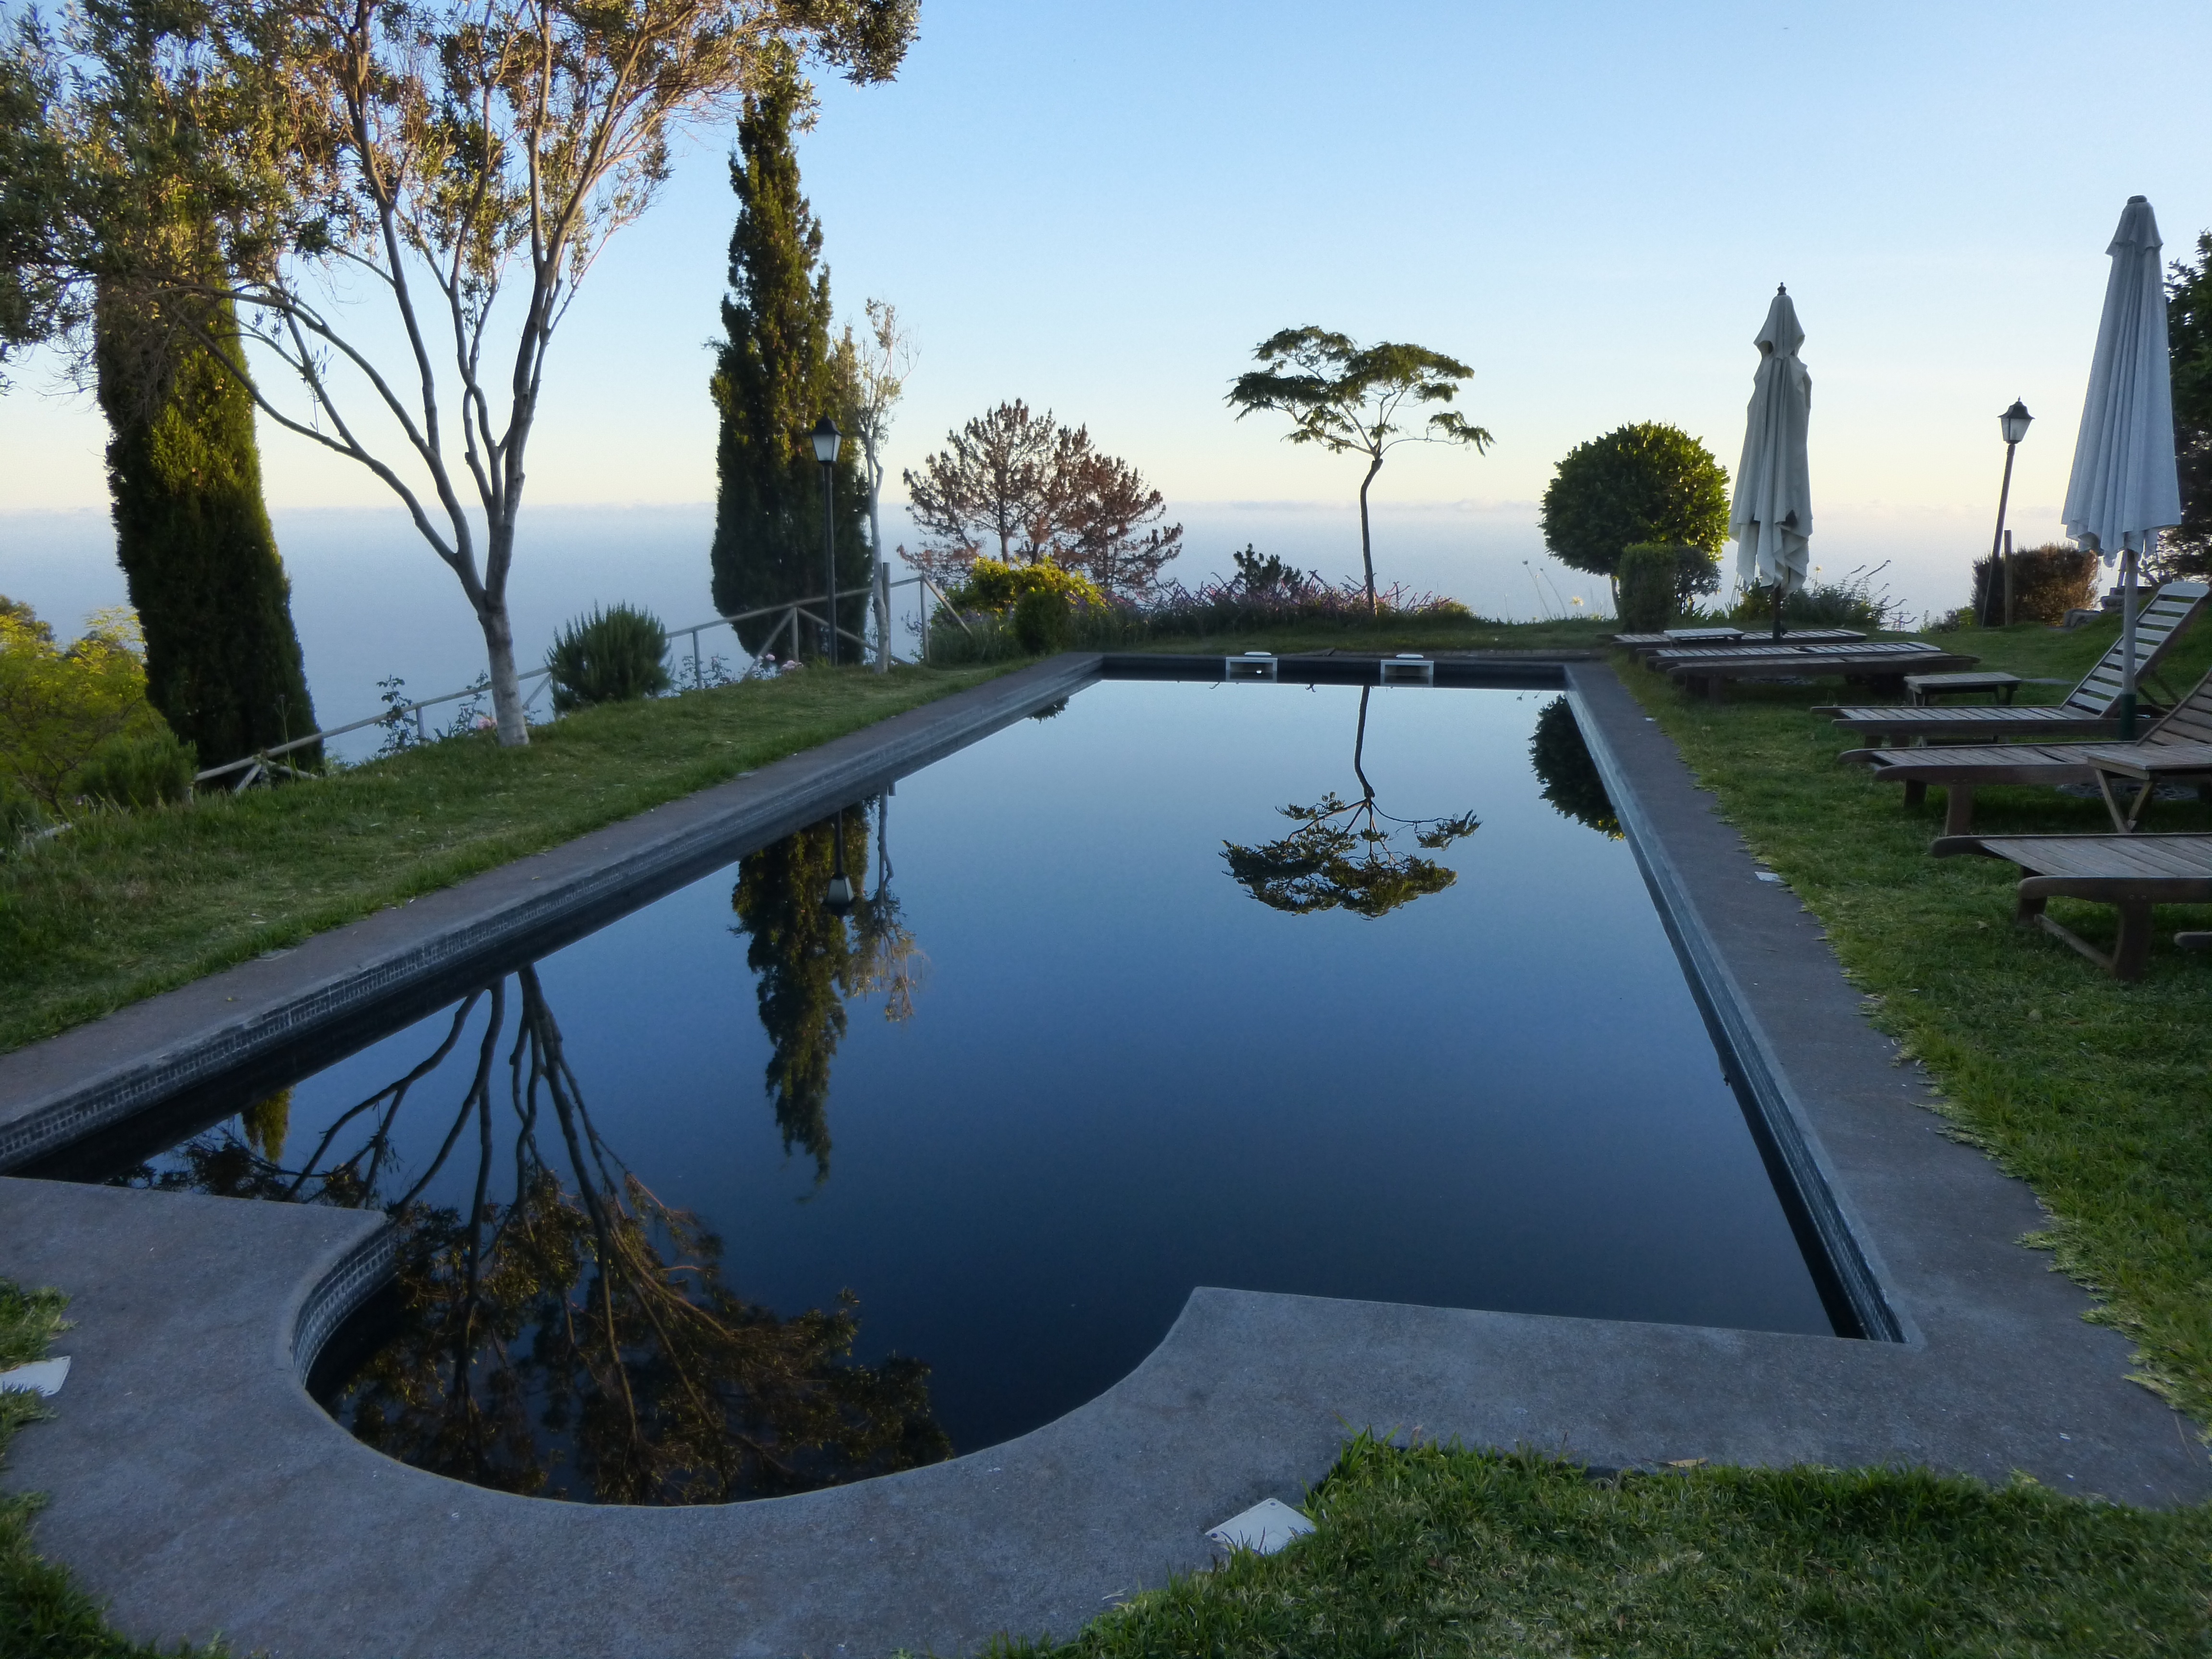
water, mansion, pool, pond, swimming pool, backyard, garden, waterway, farbenspiel, estate, mood, abendstimmung, mirroring, reflecting pool, landscape architect